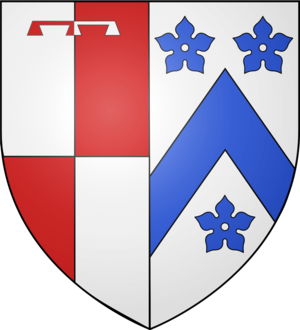
Ajustement du précédent blason car en 1 et 4 c'est d'argent et en 2 et 3 de gueules. Parti
Raguenel est un patronyme porté par des familles nobles bretonnes distinctes.